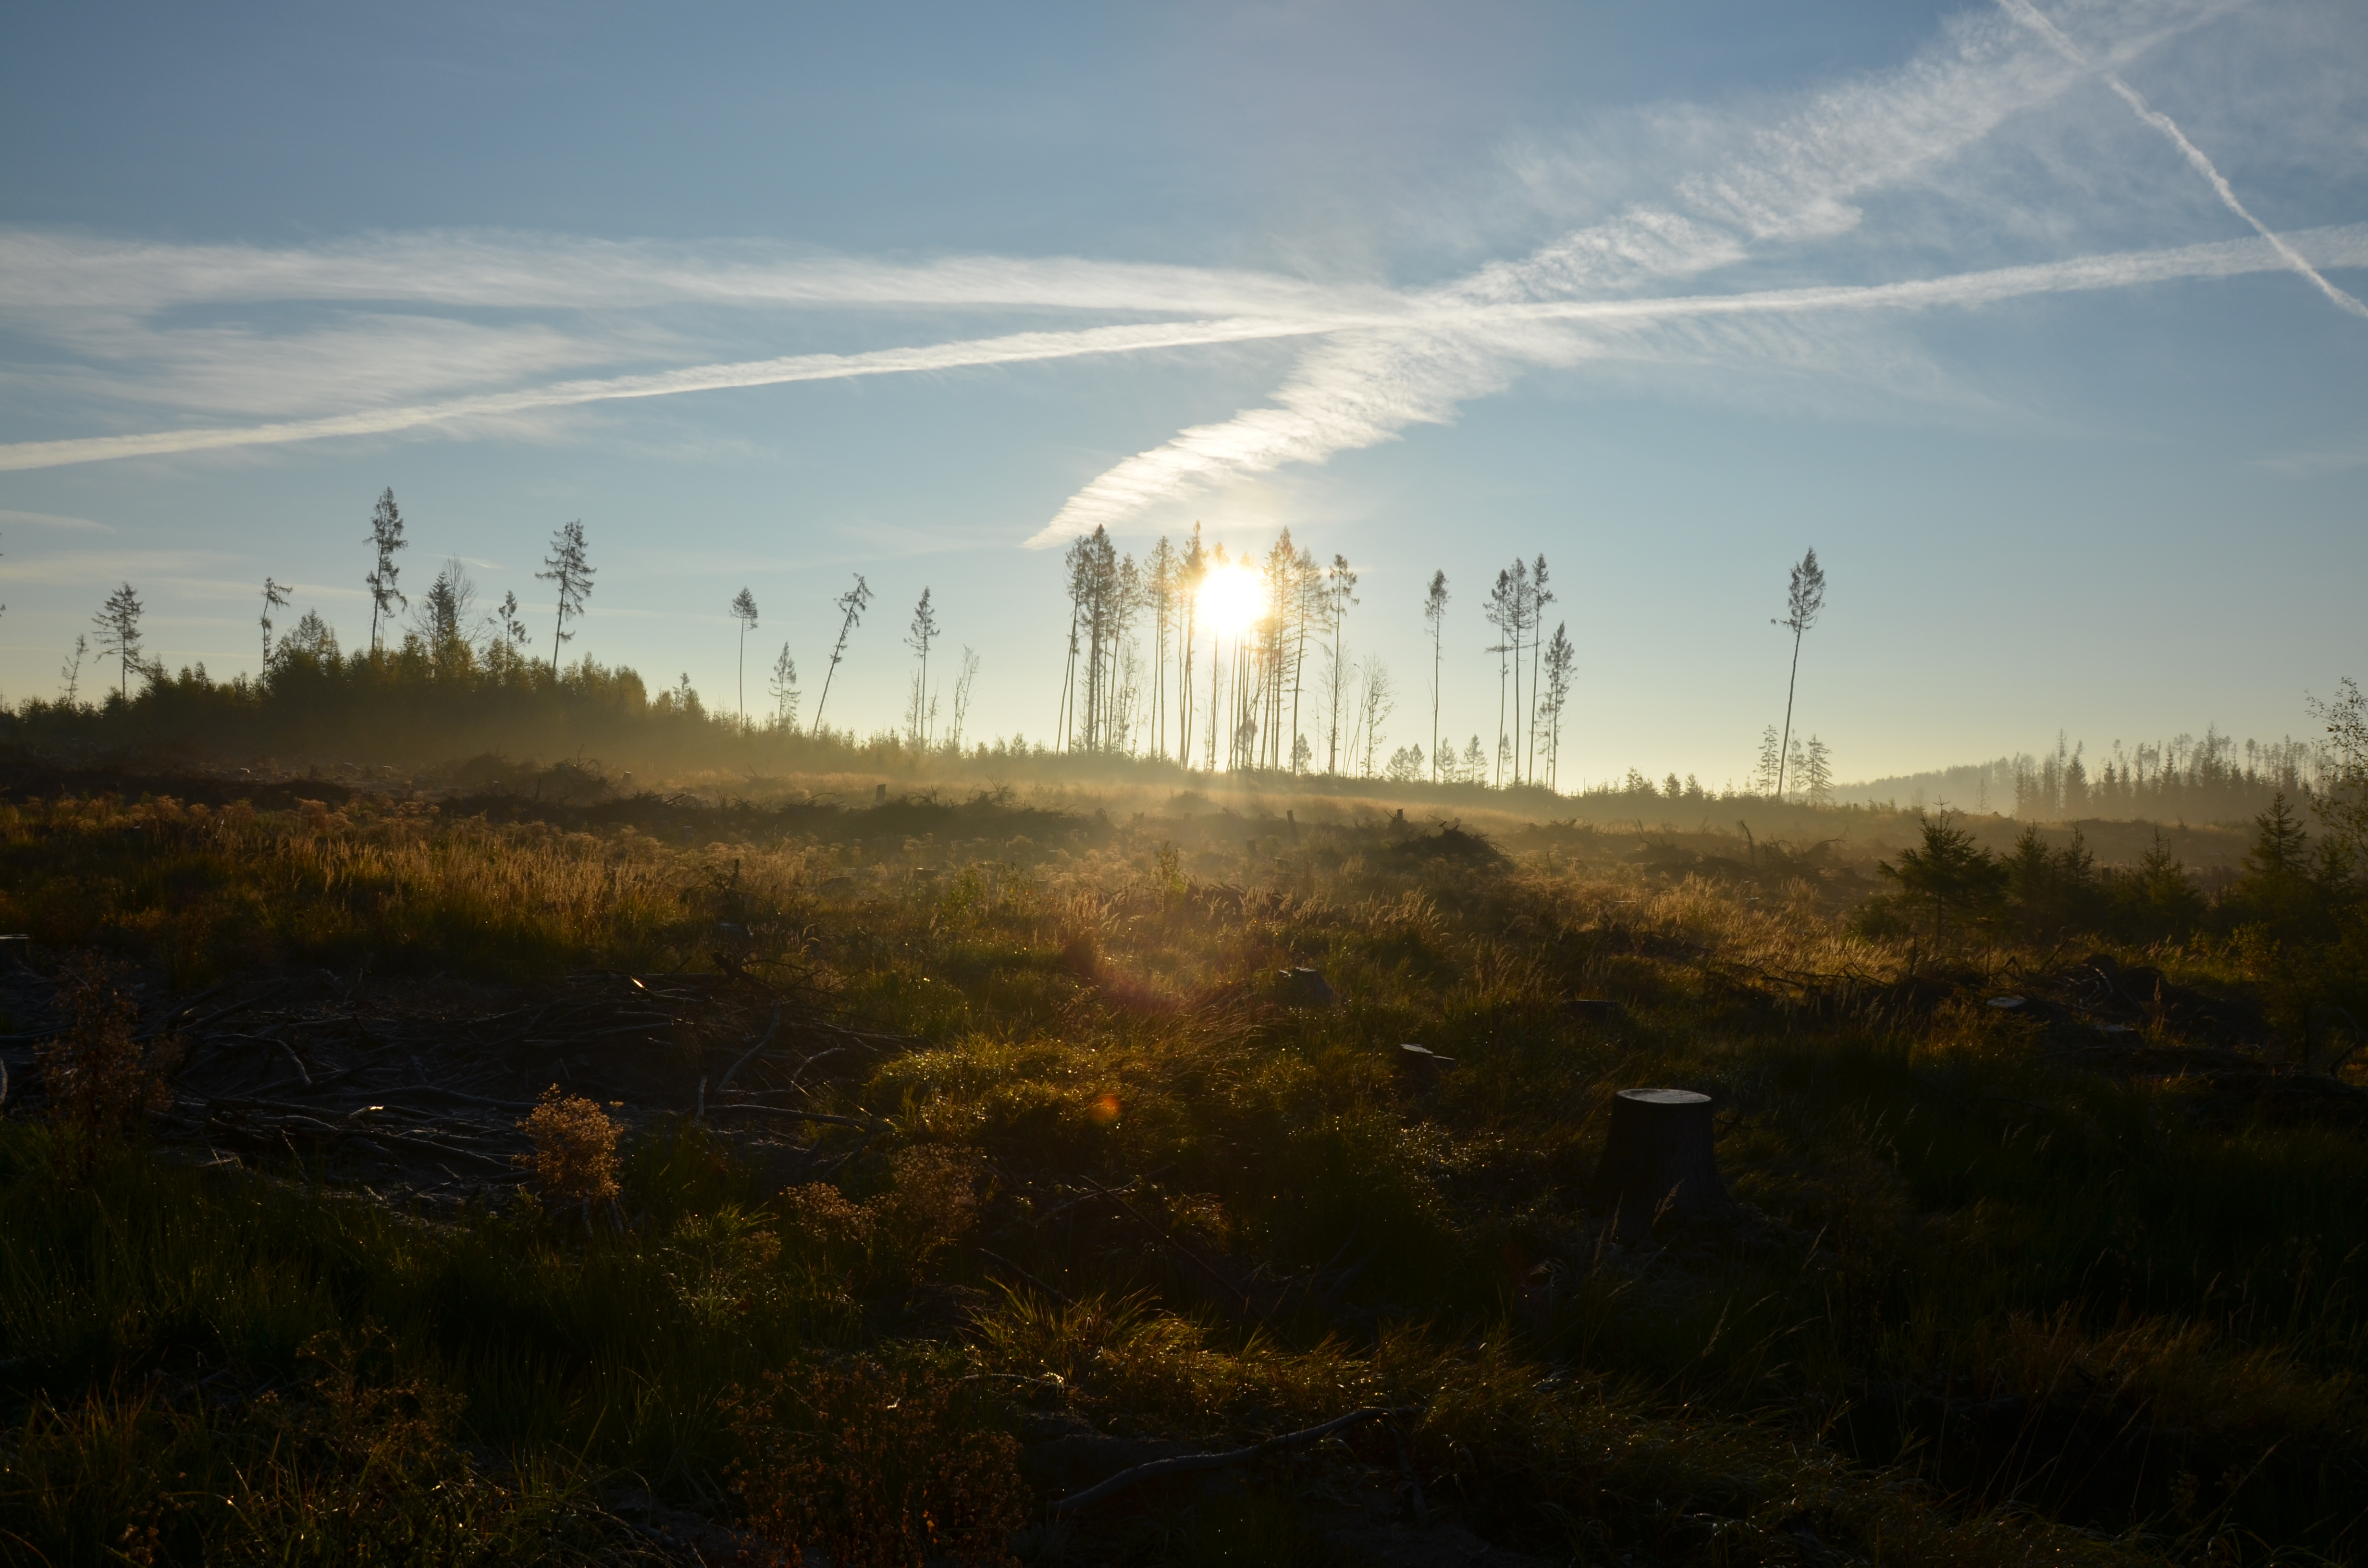
trees, nature, sky, atmospheric phenomenon, cloud, natural environment, morning, atmosphere, tree, sunlight, ecoregion, rural area, grass, landscape, horizon, evening, plain, grassland, prairie, forest, tundra, overhead power line